Sky position (RA, Dec in degrees): 1.959, 0.7263
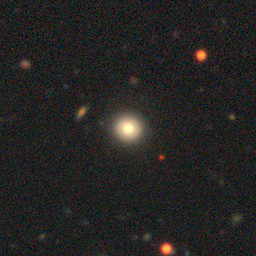
Galaxy morphology: Round Smooth Galaxies